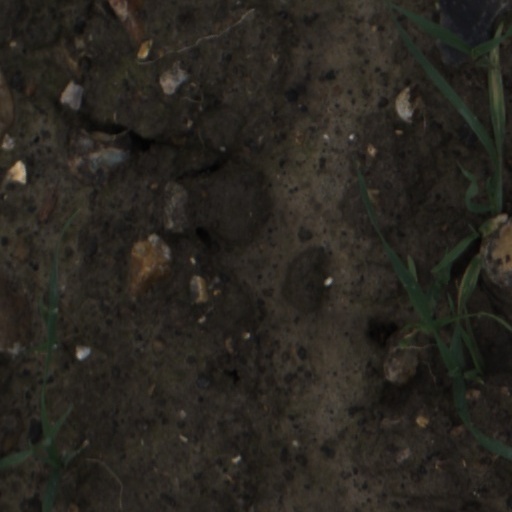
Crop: wheat